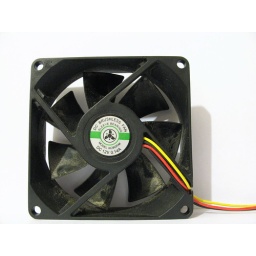
A computer fan in white background.